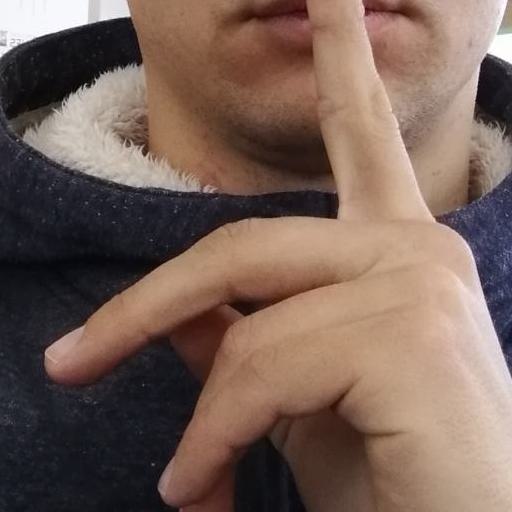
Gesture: mute